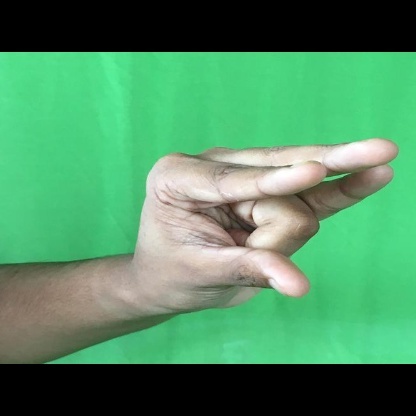
Mudra: Kangulam